Fashion design

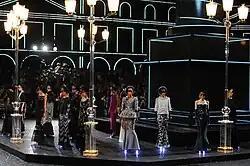
Chanel Haute Couture Fall-Winter 2011–2012 Fashion Show

Fashion today is a global industry, and most major countries have a fashion industry. Seven countries have established an international reputation in fashion: the United States, France, Italy, United Kingdom, Japan, Germany and Belgium. The "big four" fashion capitals of the fashion industry are New York City, Paris, Milan, and London.